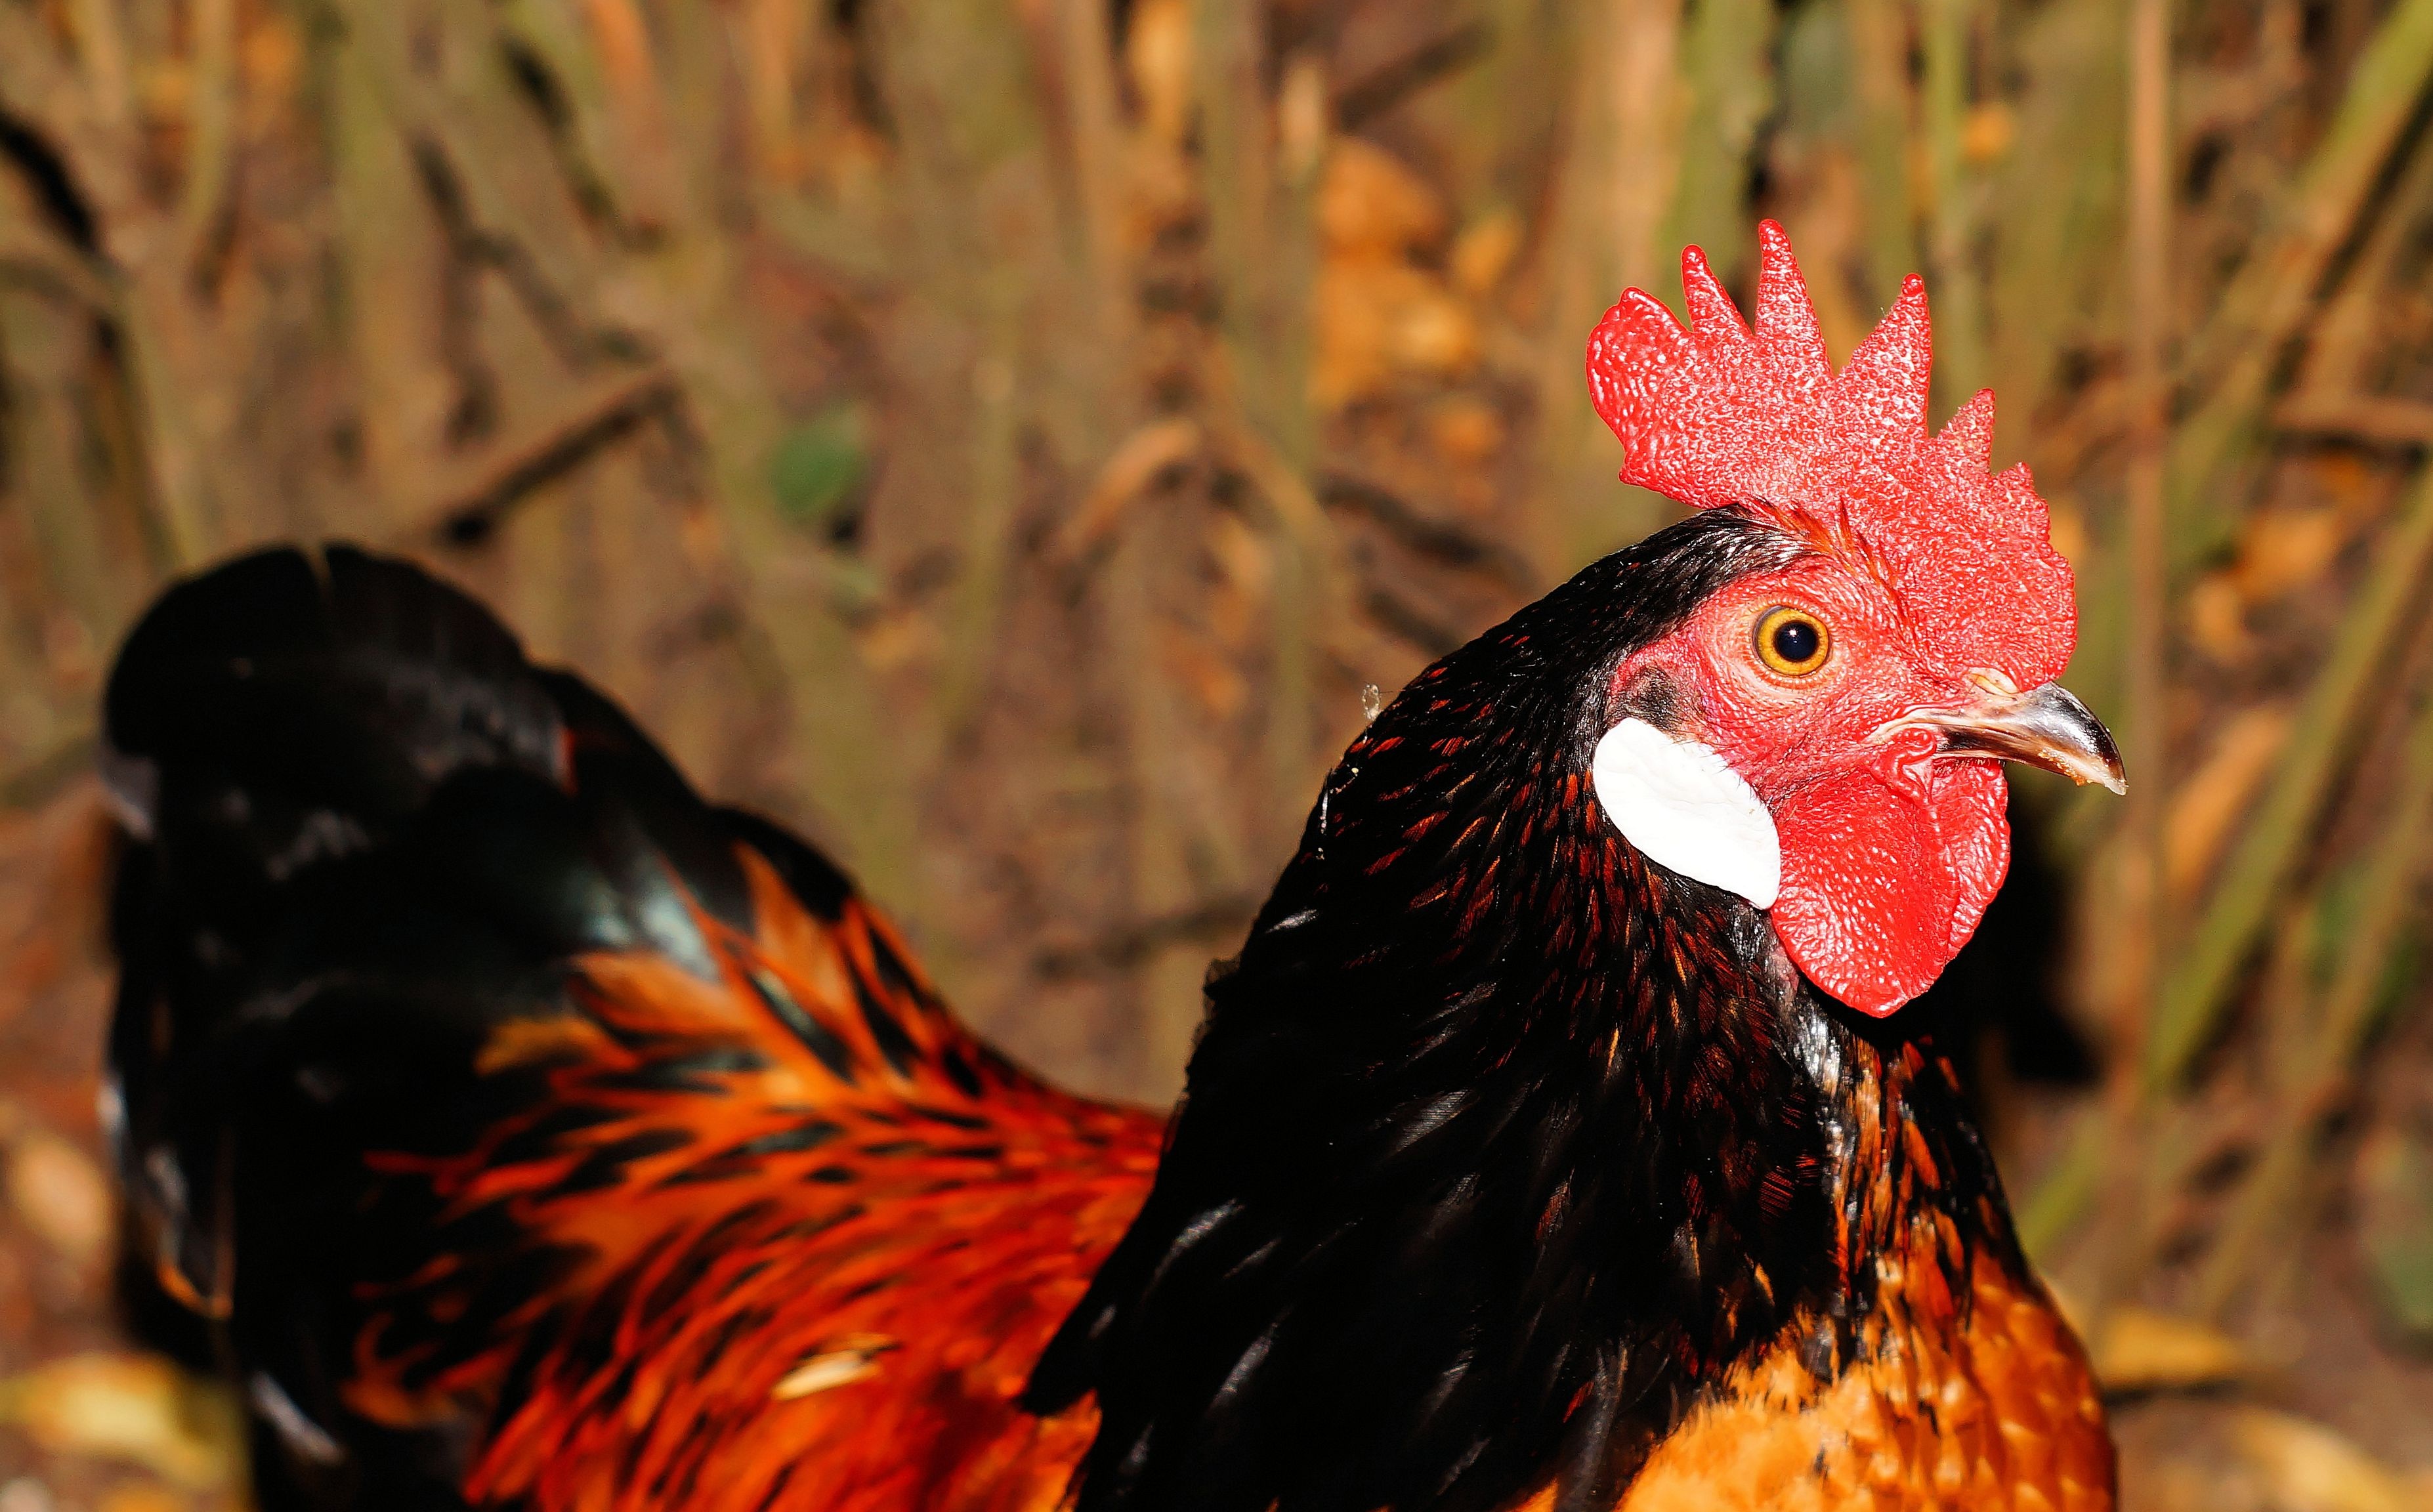
bird, farm, red, beak, chicken, fowl, fauna, crow, rooster, poultry, galliformes, vertebrate, hahn, pride, phasianidae, comb, gockel, domestic chicken, gallus gallus domesticus, red ridge